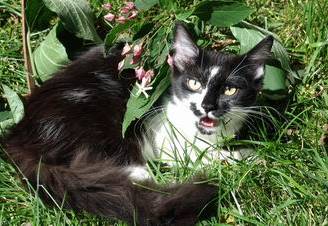
Label: cat